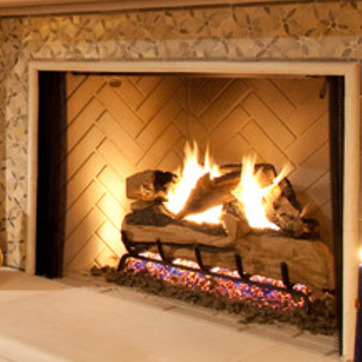
Material: other